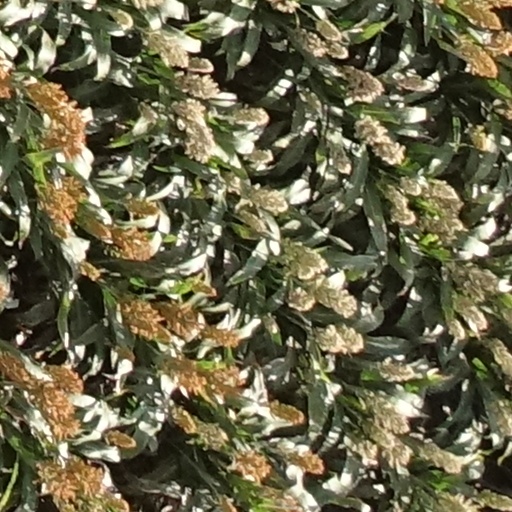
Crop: sorghum